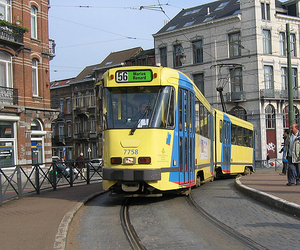
La ligne 56 du tram de Bruxelles fut une ligne de tramway mise en service le 4 décembre 1993, qui jusqu’en 2008 relia Schaerbeek Gare à Anderlecht via l’axe prémétro Nord-Sud. Elle reprenait à cette époque l'itinéraire de l'ancienne ligne de tramway 103 entre Erasme et la gare du Midi. En 2008, elle fut réduite à sa section nord et ne roula plus qu’en journée et en semaine. Lors de sa suppression en 2009, elle était la ligne de tramway la plus courte du réseau.